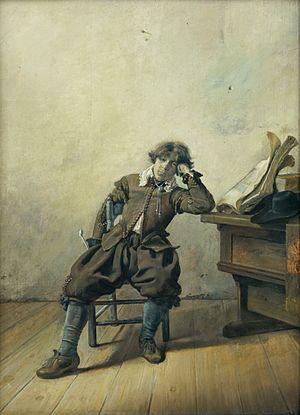
Le palais des Beaux-Arts de Lille est un musée municipal d'art et d'antiquités situé place de la République à Lille, dans la région Hauts-de-France. C'est l’un des plus grands musées de France et le plus grand musée des beaux-arts, en dehors de Paris, en nombre d'œuvres exposées.
Pieter Jacobsz. Codde est un peintre néerlandais du siècle d’or, auteur principalement de scènes de genre et de portraits.